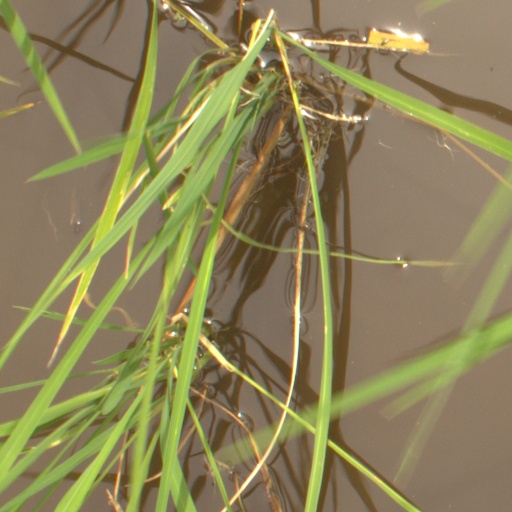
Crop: rice